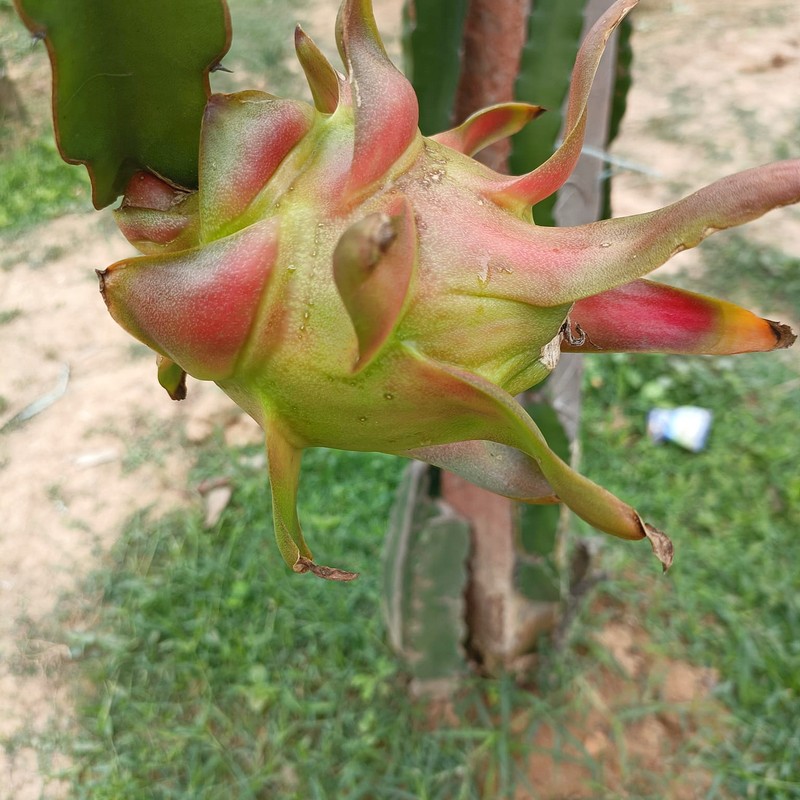
Label: Fresh Dragon Fruit